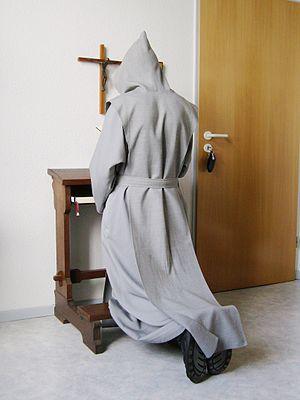
L'ordre cistercien de la Stricte Observance, dont les membres sont familièrement appelés trappistes, est un ordre monastique catholique contemplatif qui forme, avec l'ordre cistercien et les moniales bernardines, la Famille cistercienne ou Familia Cisterciensis vivant selon la règle de saint Benoît.